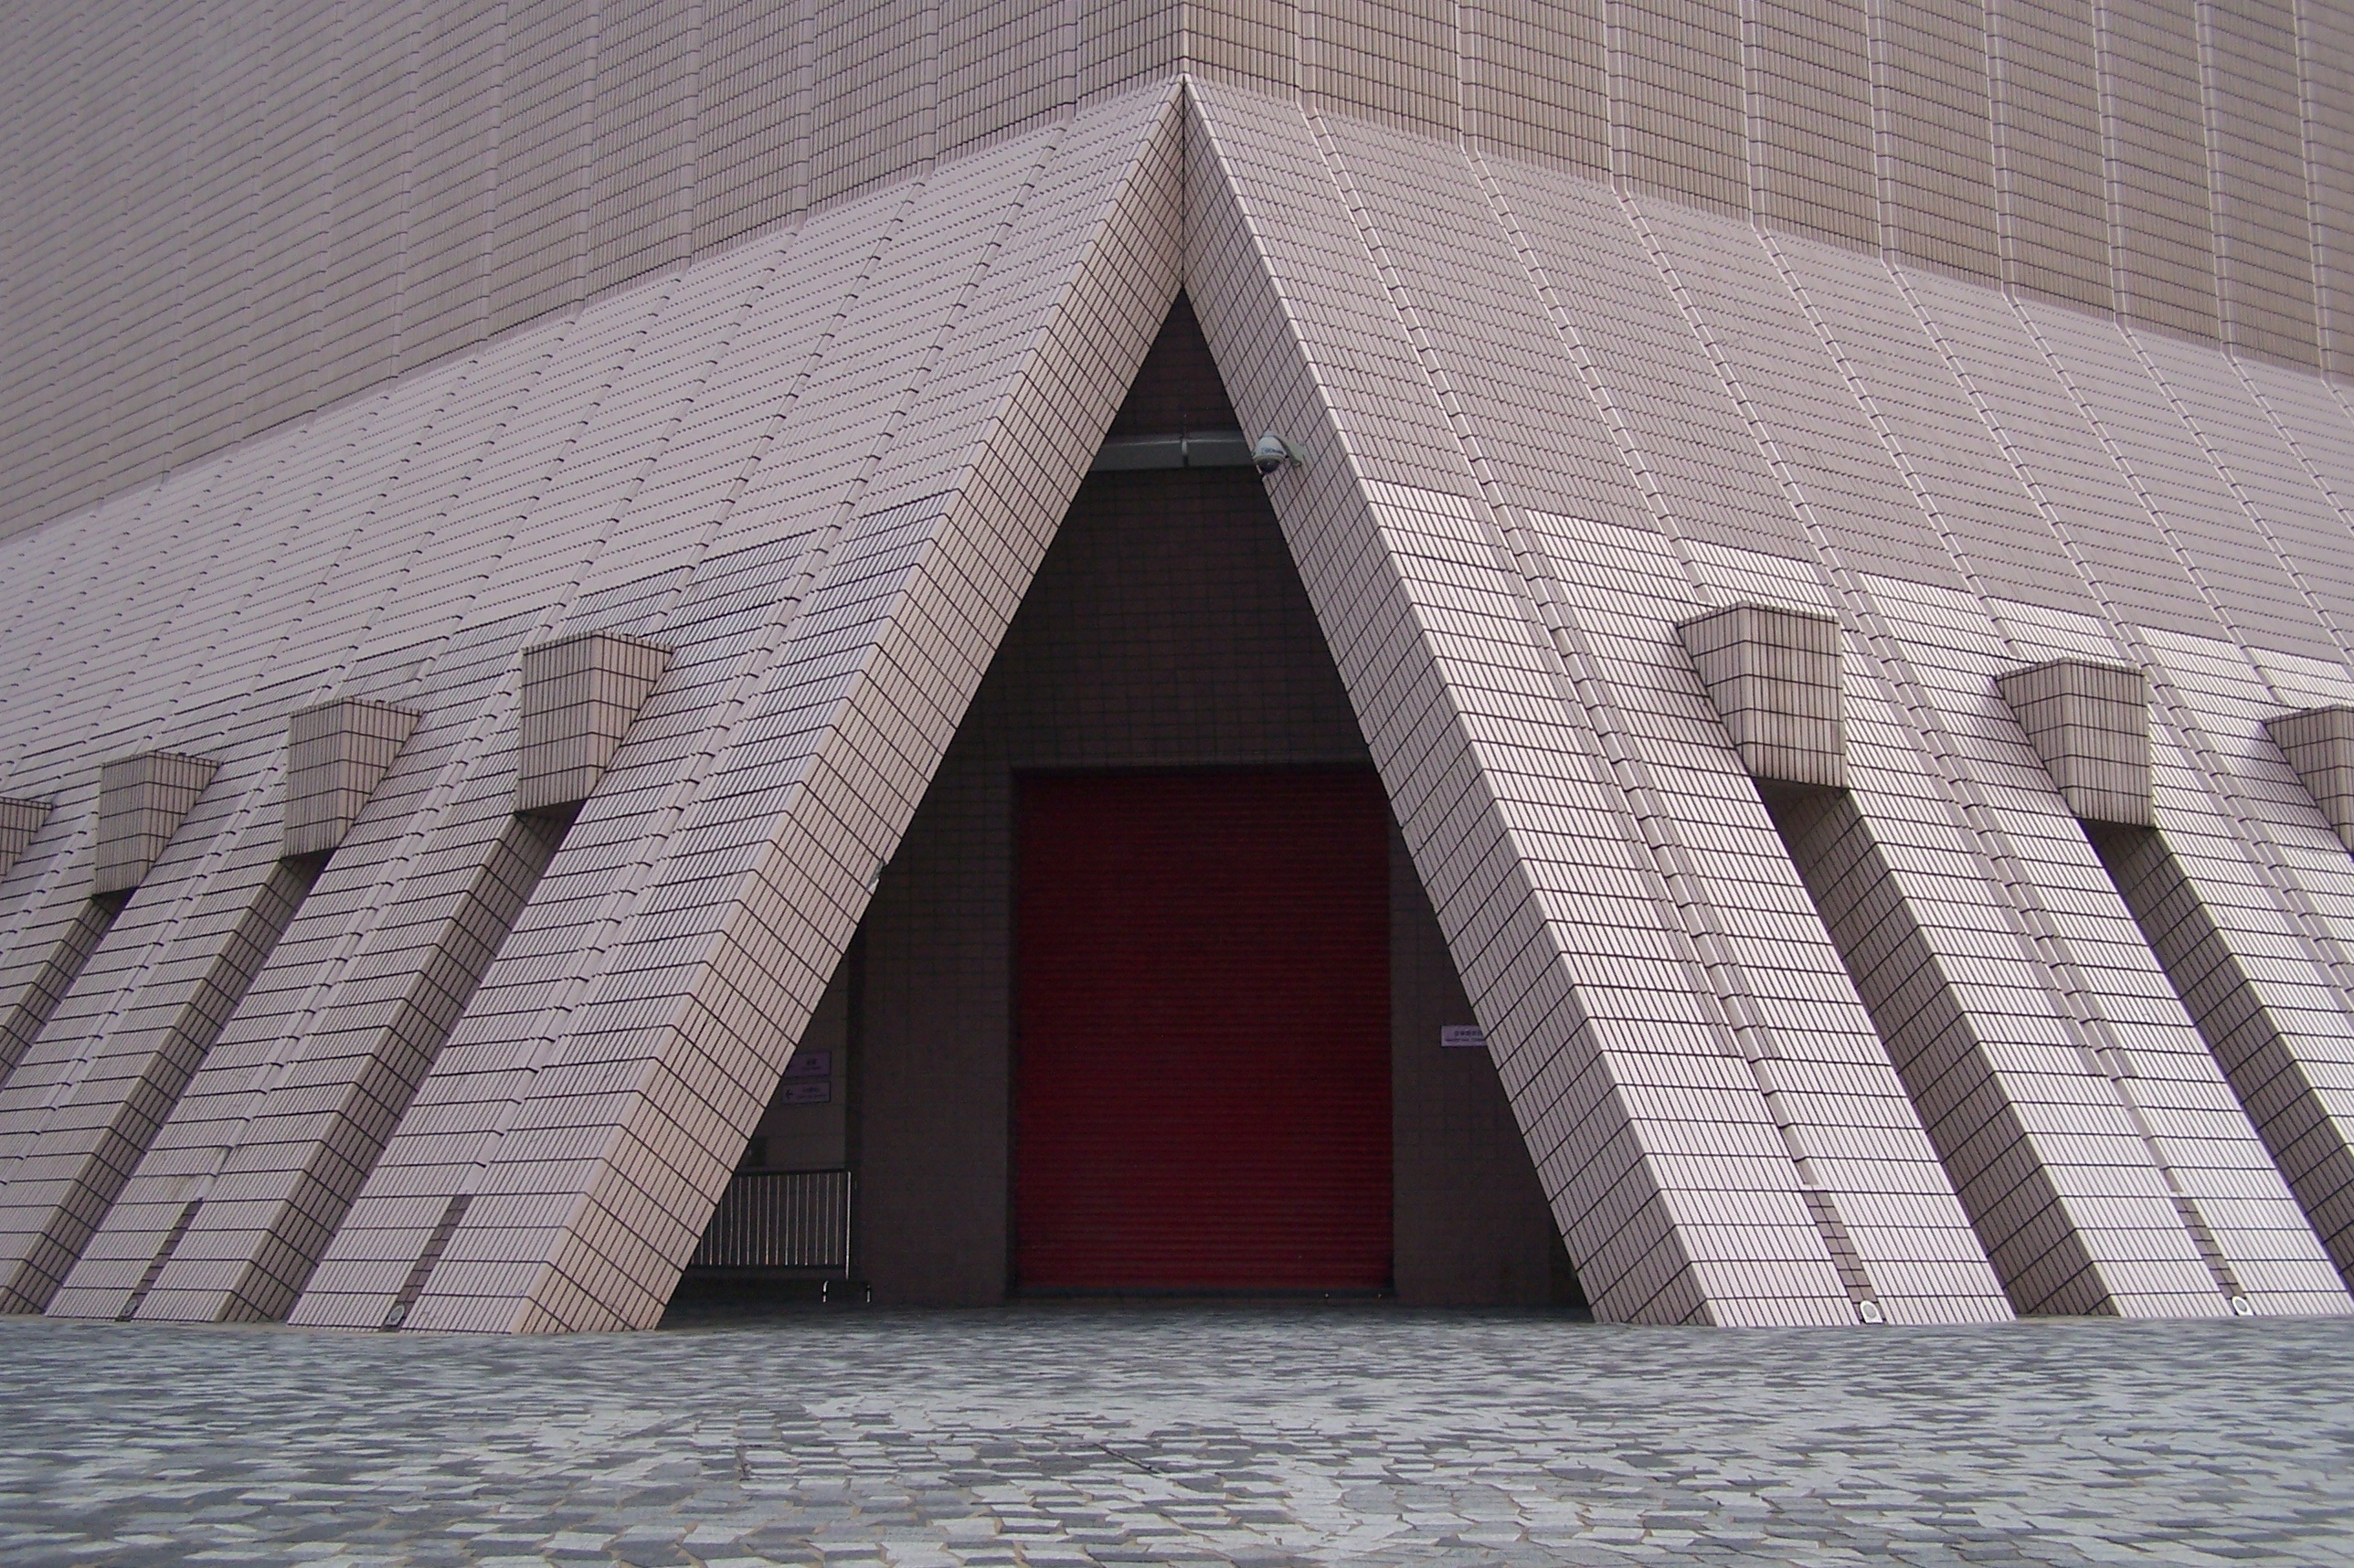
architecture, wood, white, house, roof, arch, facade, brick, interior design, hong kong, design, symmetry, tourist attraction, china, shape, art museum, forms, daylighting